Thirukkolur

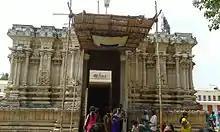
Sri Vaithamanidhi Perumal Temple, Thirukkolur

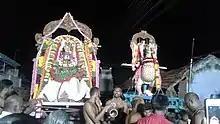
Garuda Sevai (religious procession) in Thirukkolur during Saturdays of Purattasi Month. Vaithamanidhi Perumal (Left) and Madurakavi Alwar ( Right)

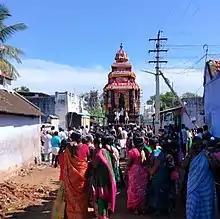
Annual Car festival in Vaithamanithi Perumal Temple

Vaithamanidhi Perumal Temple is one among 108 Divya Desams and 9 Nava Tirupathis. The deity of the temple is Sri Vaithamanidhi Perumal (Vishnu). The deity is in reclining pose.